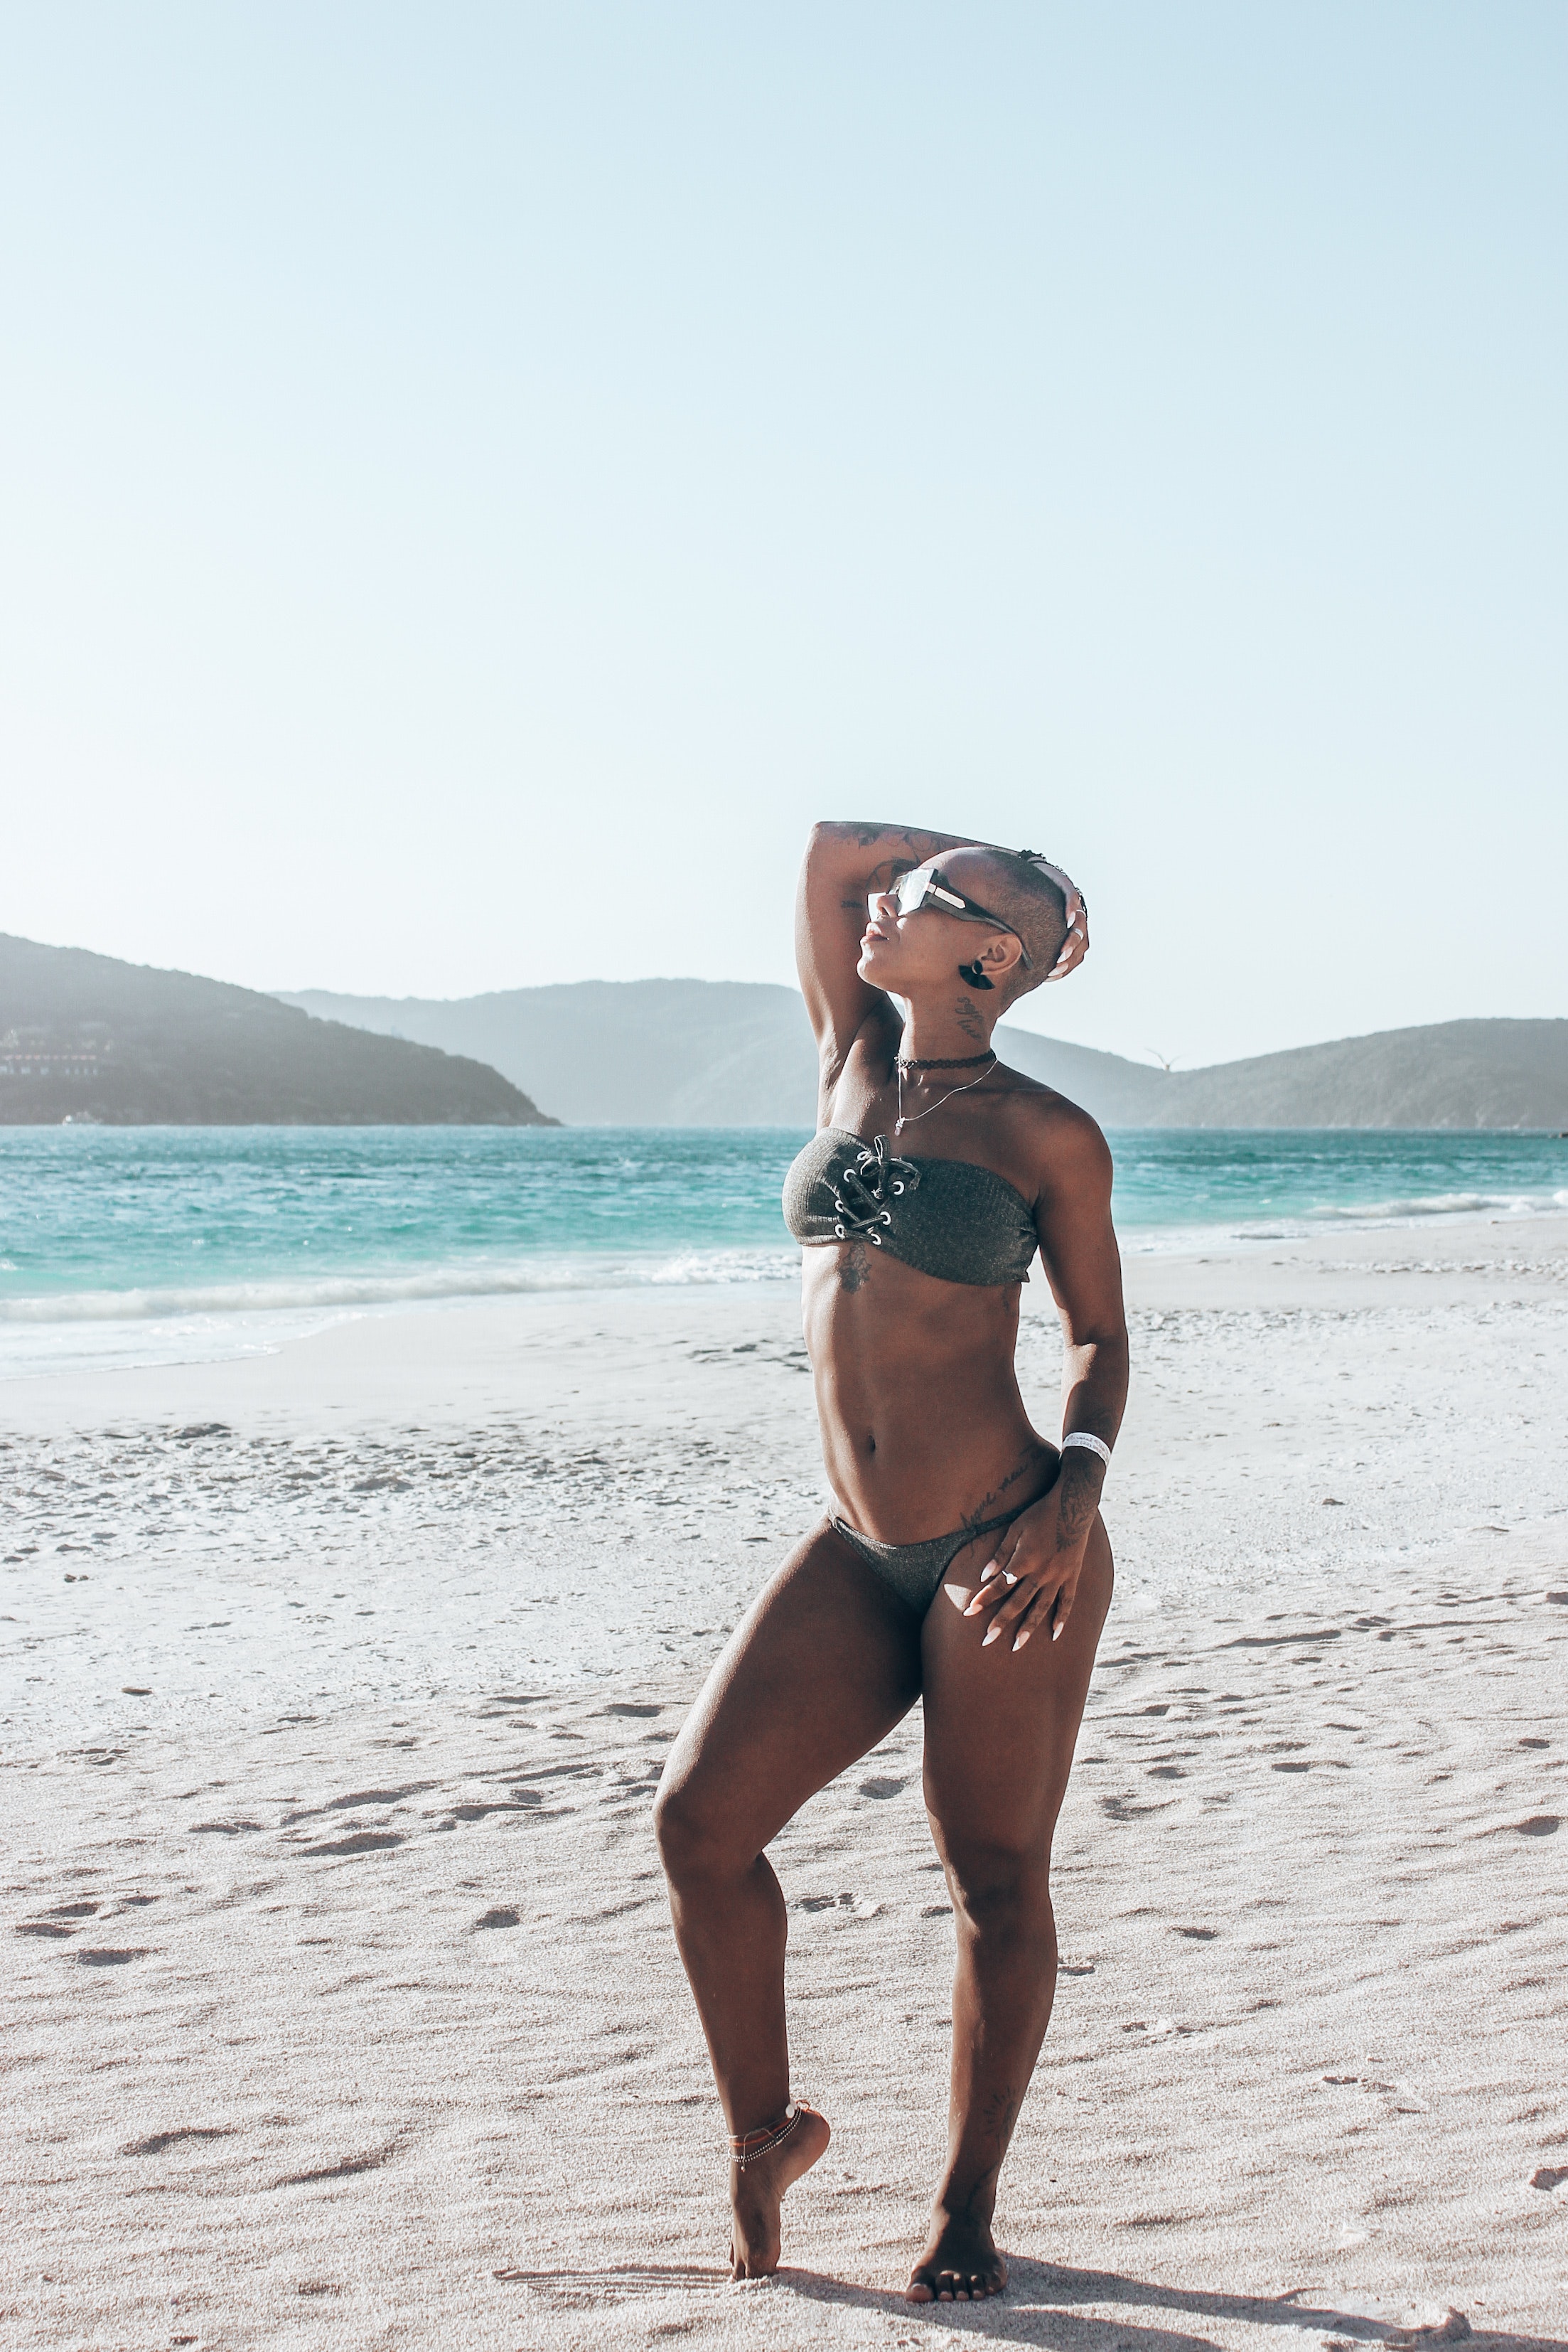
girl, sky, water, swimsuit top, People on beach, leg, brassiere, beach, lingerie top, swimwear, flash photography, undergarment, thigh, waist, happy, swimsuit bottom, eyewear, lingerie, horizon, underpants, fun, landscape, navel, hat, bikini, travel, human leg, sand, blond, leisure, art model, abdomen, wind wave, sun tanning, tropics, holiday, briefs, selfie, ocean, wave, tourism, coast, vacation, photo shoot, sun hat